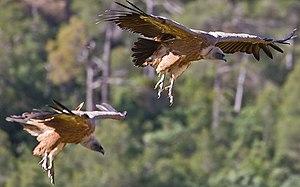
Le Aiguabarreig est un espace naturel de grande importance pour la reproduction, l'hivernage et le repos de la faune migratrice située en Mequinenza. C'est la plus grande zone de confluence fluviale de la péninsule ibérique, une des plus grandes d'Europe et considérée comme un des plus grands espaces naturels d'Espagne.